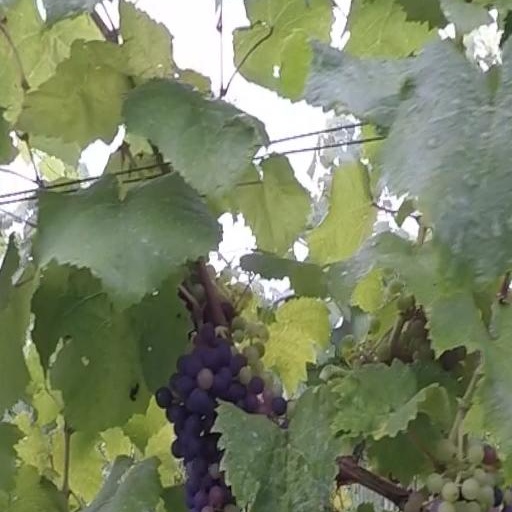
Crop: grape